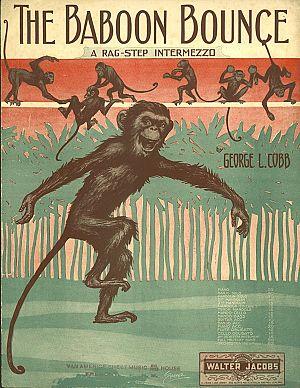
The Baboon Bounce, 1913
George Linus Cobb était un compositeur américain de musique ragtime né en 1886. Il est connu pour son importante contribution au genre incluant compositions instrumentales et chansons. Il publia aussi des valses et des marches. Son morceau le plus célèbre est son "Russian Rag" de 1918. L'œuvre de Cobb comporte plus de 200 compositions. Il est mort le 25 décembre 1942, à l'âge de 56 ans.